Phantom (2013 film)

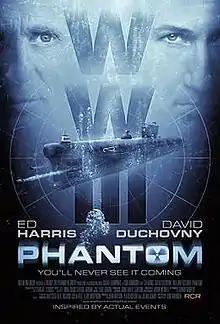
Film poster

Phantom is a 2013 American submarine thriller film about a Soviet submarine during the Cold War in the 1960s. Todd Robinson wrote and directed the film. It stars Ed Harris, David Duchovny and William Fichtner.